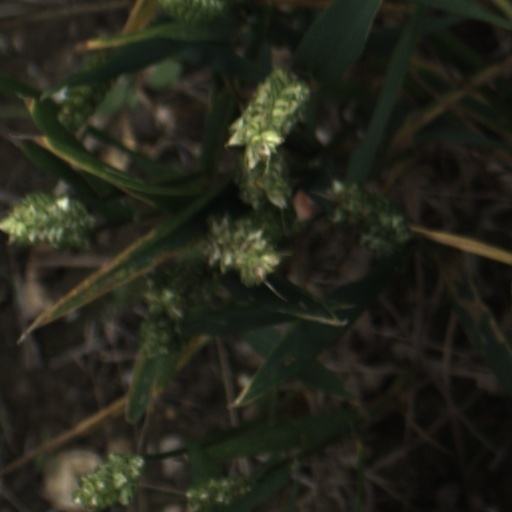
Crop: wheat